Eugène Schneider II

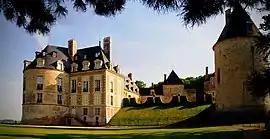
Château d'Apremont-sur-Allier

He married Antoinette de Rafélis de Saint-Sauveur, an heiress to the Château d'Apremont-sur-Allier. They had three sons : Henri-Paul, Jean and Charles, and a daughter, Marie-Zélie, also known as May, who became the Duchess of Brissac by marriage.